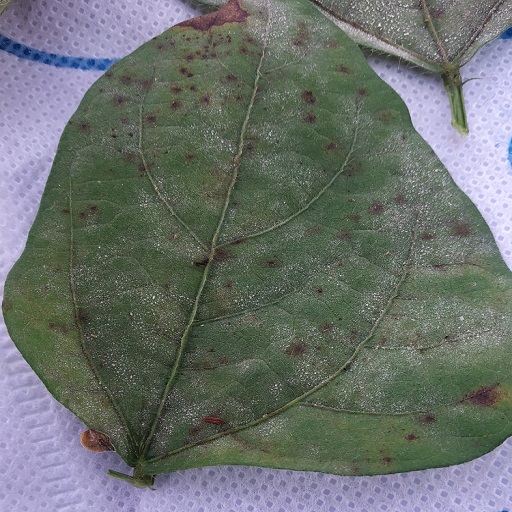
Label: Powdery Mildew